Singe

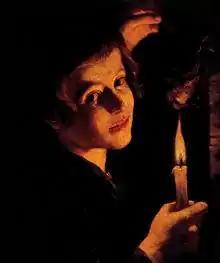
"Boy singeing a bat's wings", by Trophime Bigot

A singe is a slight scorching, burn or treatment with flame. This may be due to an accident, such as scorching one's hair when lighting a gas fire, or a deliberate method of treatment or removal of hair or other fibres.